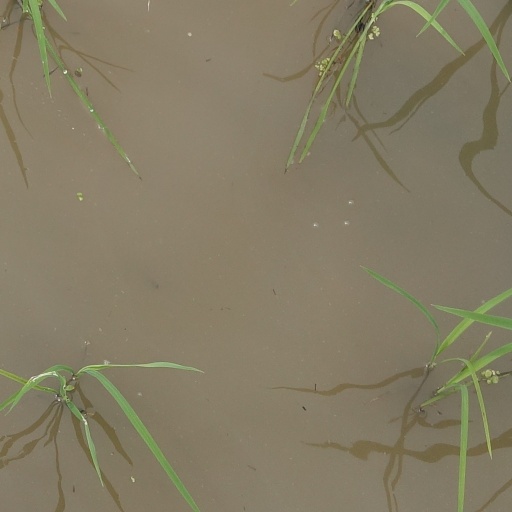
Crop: rice